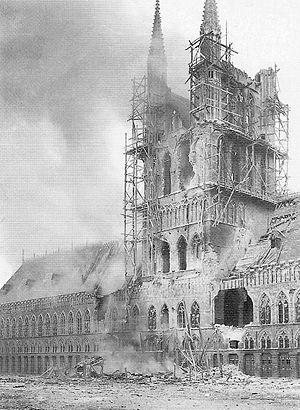
1914 est une année commune commençant un jeudi.